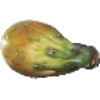
Label: cactus_fruit